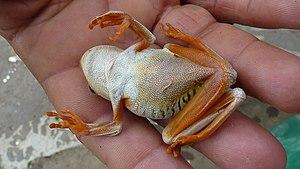
La thanatose, ou simulacre de mort, du grec thanatos, qui signifie « mort », désigne le comportement défensif de certains animaux qui consiste en un raidissement total du corps en présence d'un danger, ou comme simple réaction de contact, dans le but de simuler un état de mort apparente. Ce moyen naturel de défense se rencontre fréquemment chez de nombreux coléoptères et chez certains reptiles.